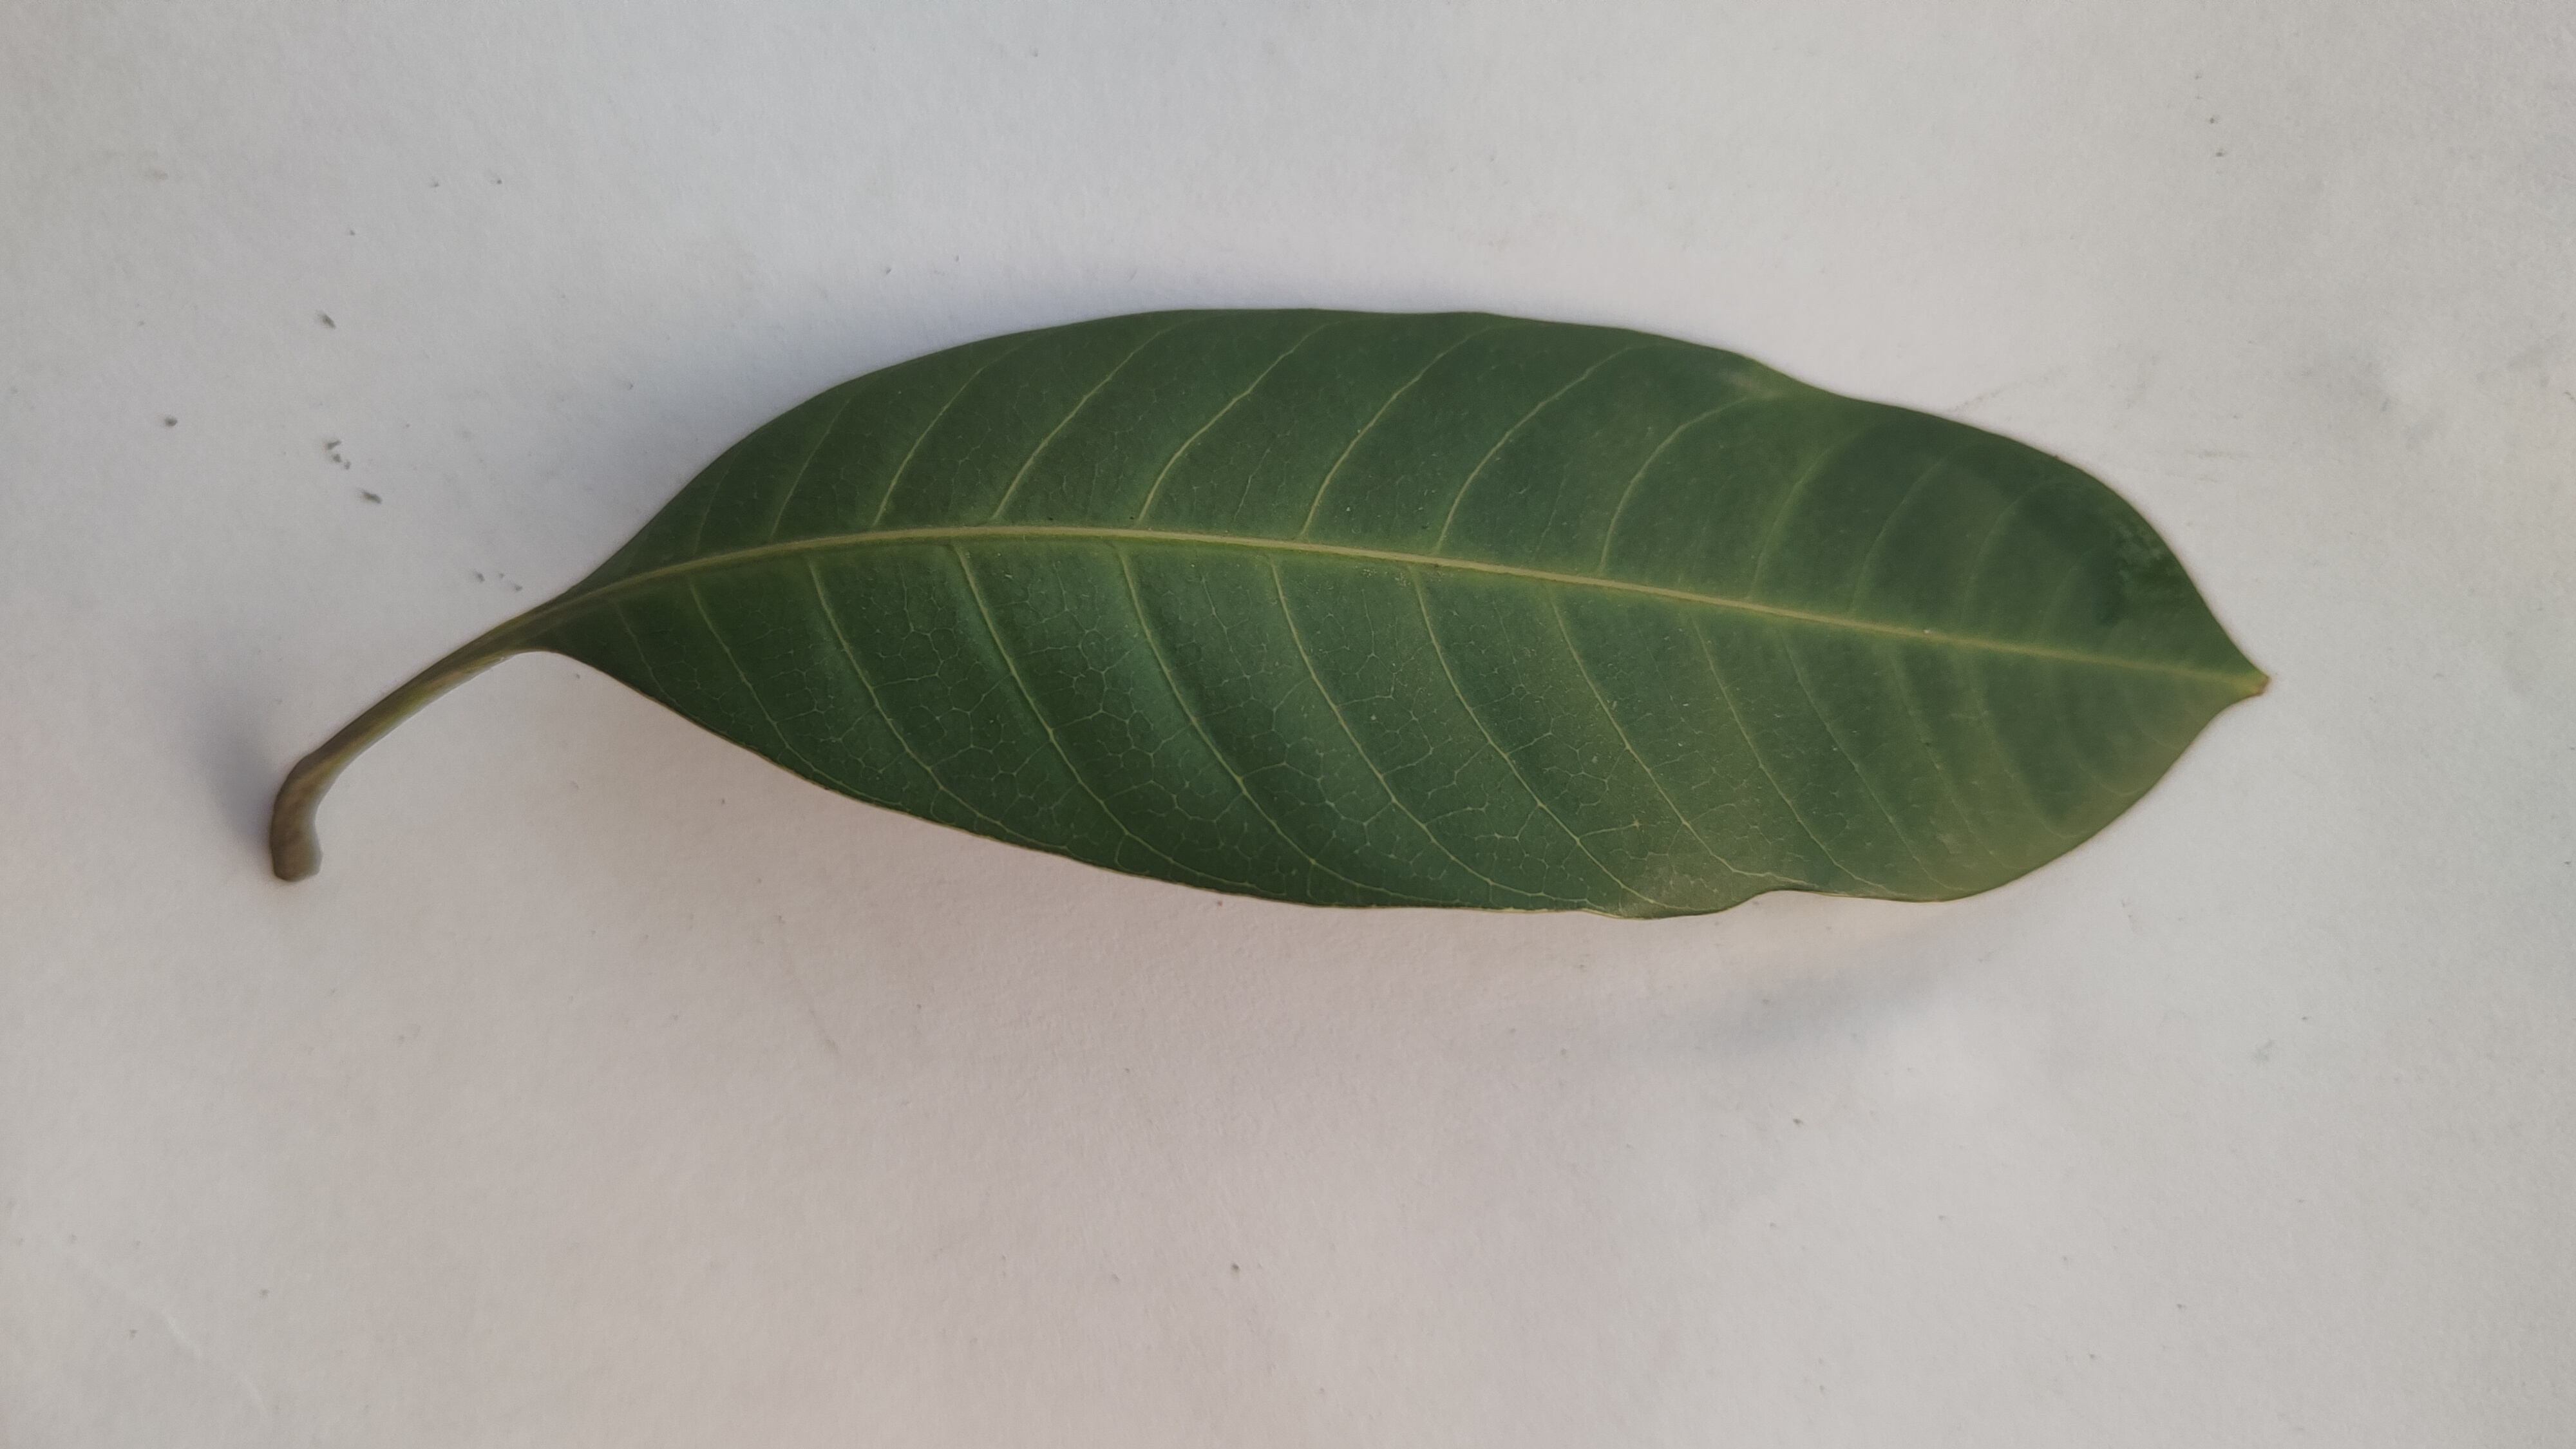
Leaf variety: Mango